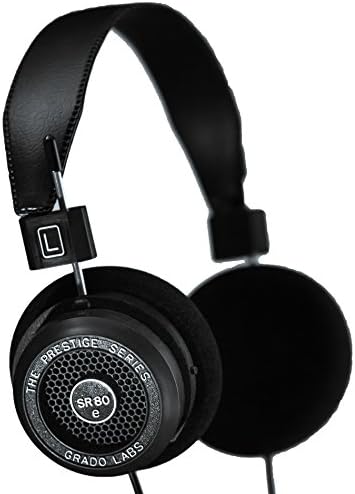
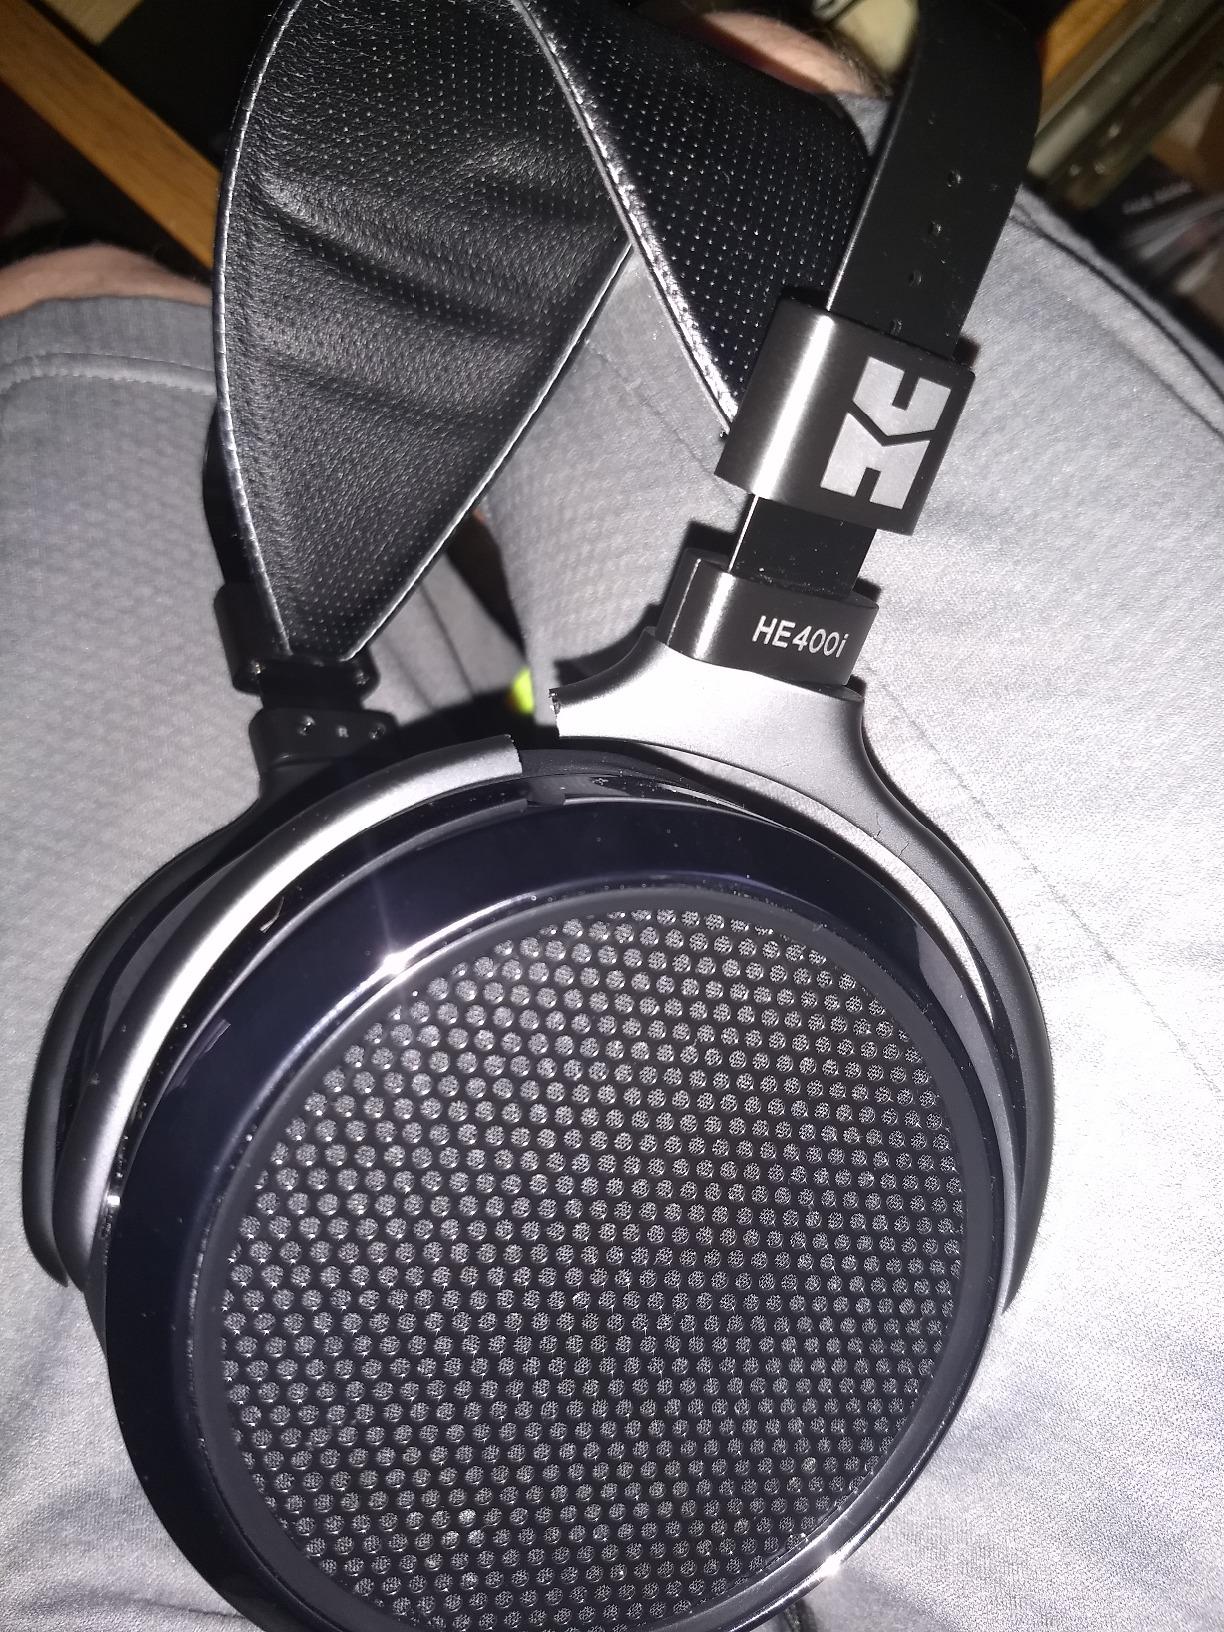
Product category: headphones
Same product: no